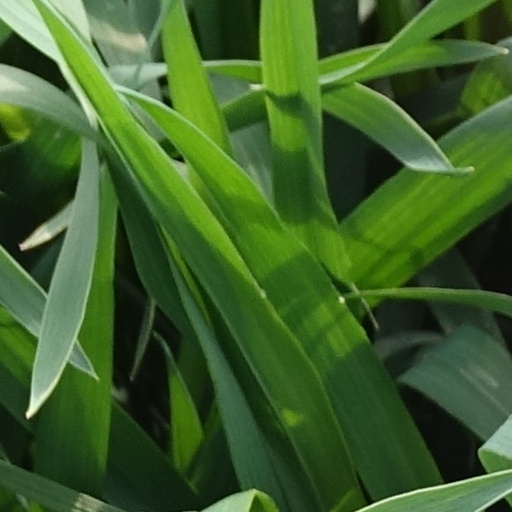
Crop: wheat